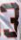
Number: 3